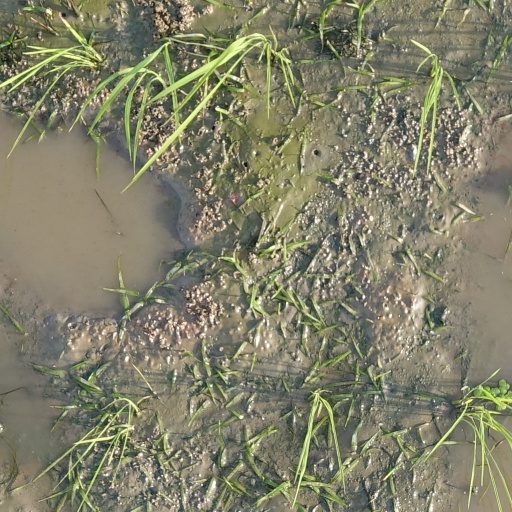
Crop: rice